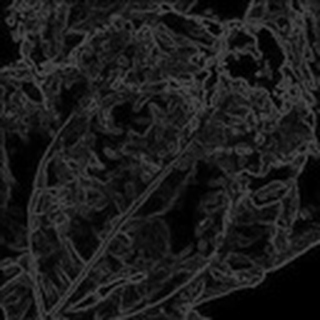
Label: cotton_bacterial_blight